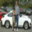
Label: automobile